DQ (singer)

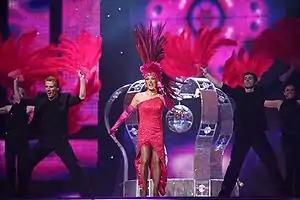
DQ at Eurovision 2007

DQ (born Peter Andersen on 16 February 1973) is a Danish singer and drag queen who won the Danish Melodi Grand Prix 2007 and therefore represented Denmark in the Eurovision Song Contest 2007 with the song "Drama Queen". The song failed to qualify in the semi-final stage, placing 19th with 45 points.